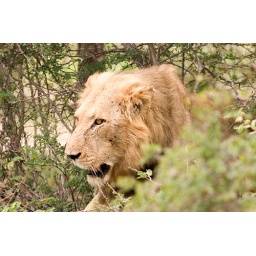
Young male lion emerging from the bush in Kruger National Park, South Africa.